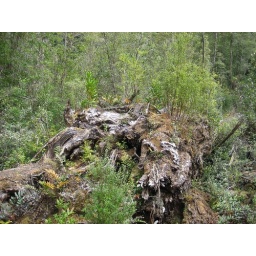
A two-thousand-year old tree in the rain forest, down on the ground but not dead.